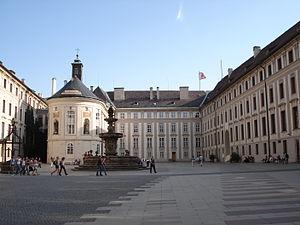
Chateau de Prague, deuxieme cour, chapelle de la Sainte-Croix
Le château de Prague est le château fort où les rois de Bohême, les empereurs du Saint-Empire romain germanique, les présidents de la République tchécoslovaque, puis de la Tchéquie, siègent ou ont siégé. Les joyaux de la couronne de Bohême y sont conservés. Le Livre Guinness des records l'a classé comme étant le plus grand château ancien du monde ; il a en effet une emprise au sol de 570 mètres de long sur 130 de large.